Sin tetas no hay paraíso (Spanish TV series)

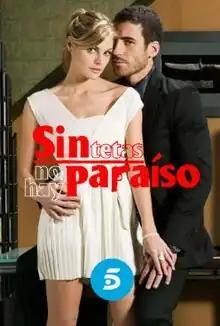

Sin tetas no hay paraíso is a Spanish drama television series produced by Grundy Televisión for Telecinco. It is an adaptation of the original homonymous format of Caracol Televisión. The series premiered on 9 January 2008, and ended on 20 December 2009 with a total of 3 seasons and forty-three episodes. After the end of the third season Telecinco announced a fourth season, but it was not produced. It stars Amaia Salamanca as the titular character. The series revolves around a love story of an innocent young woman, self-conscious about her little chest, and an attractive drug trafficker.